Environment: real
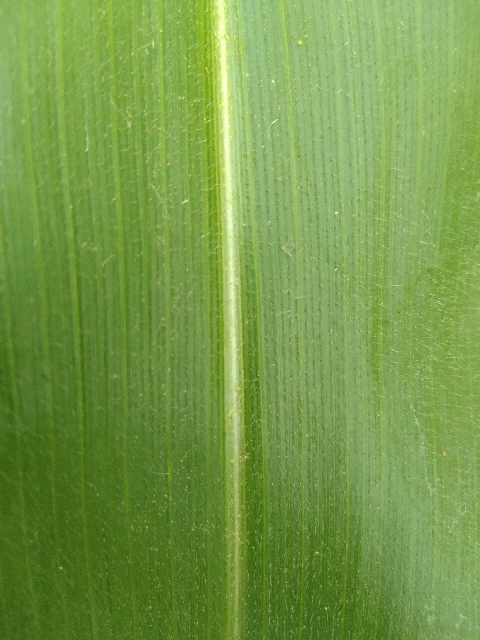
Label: healthy